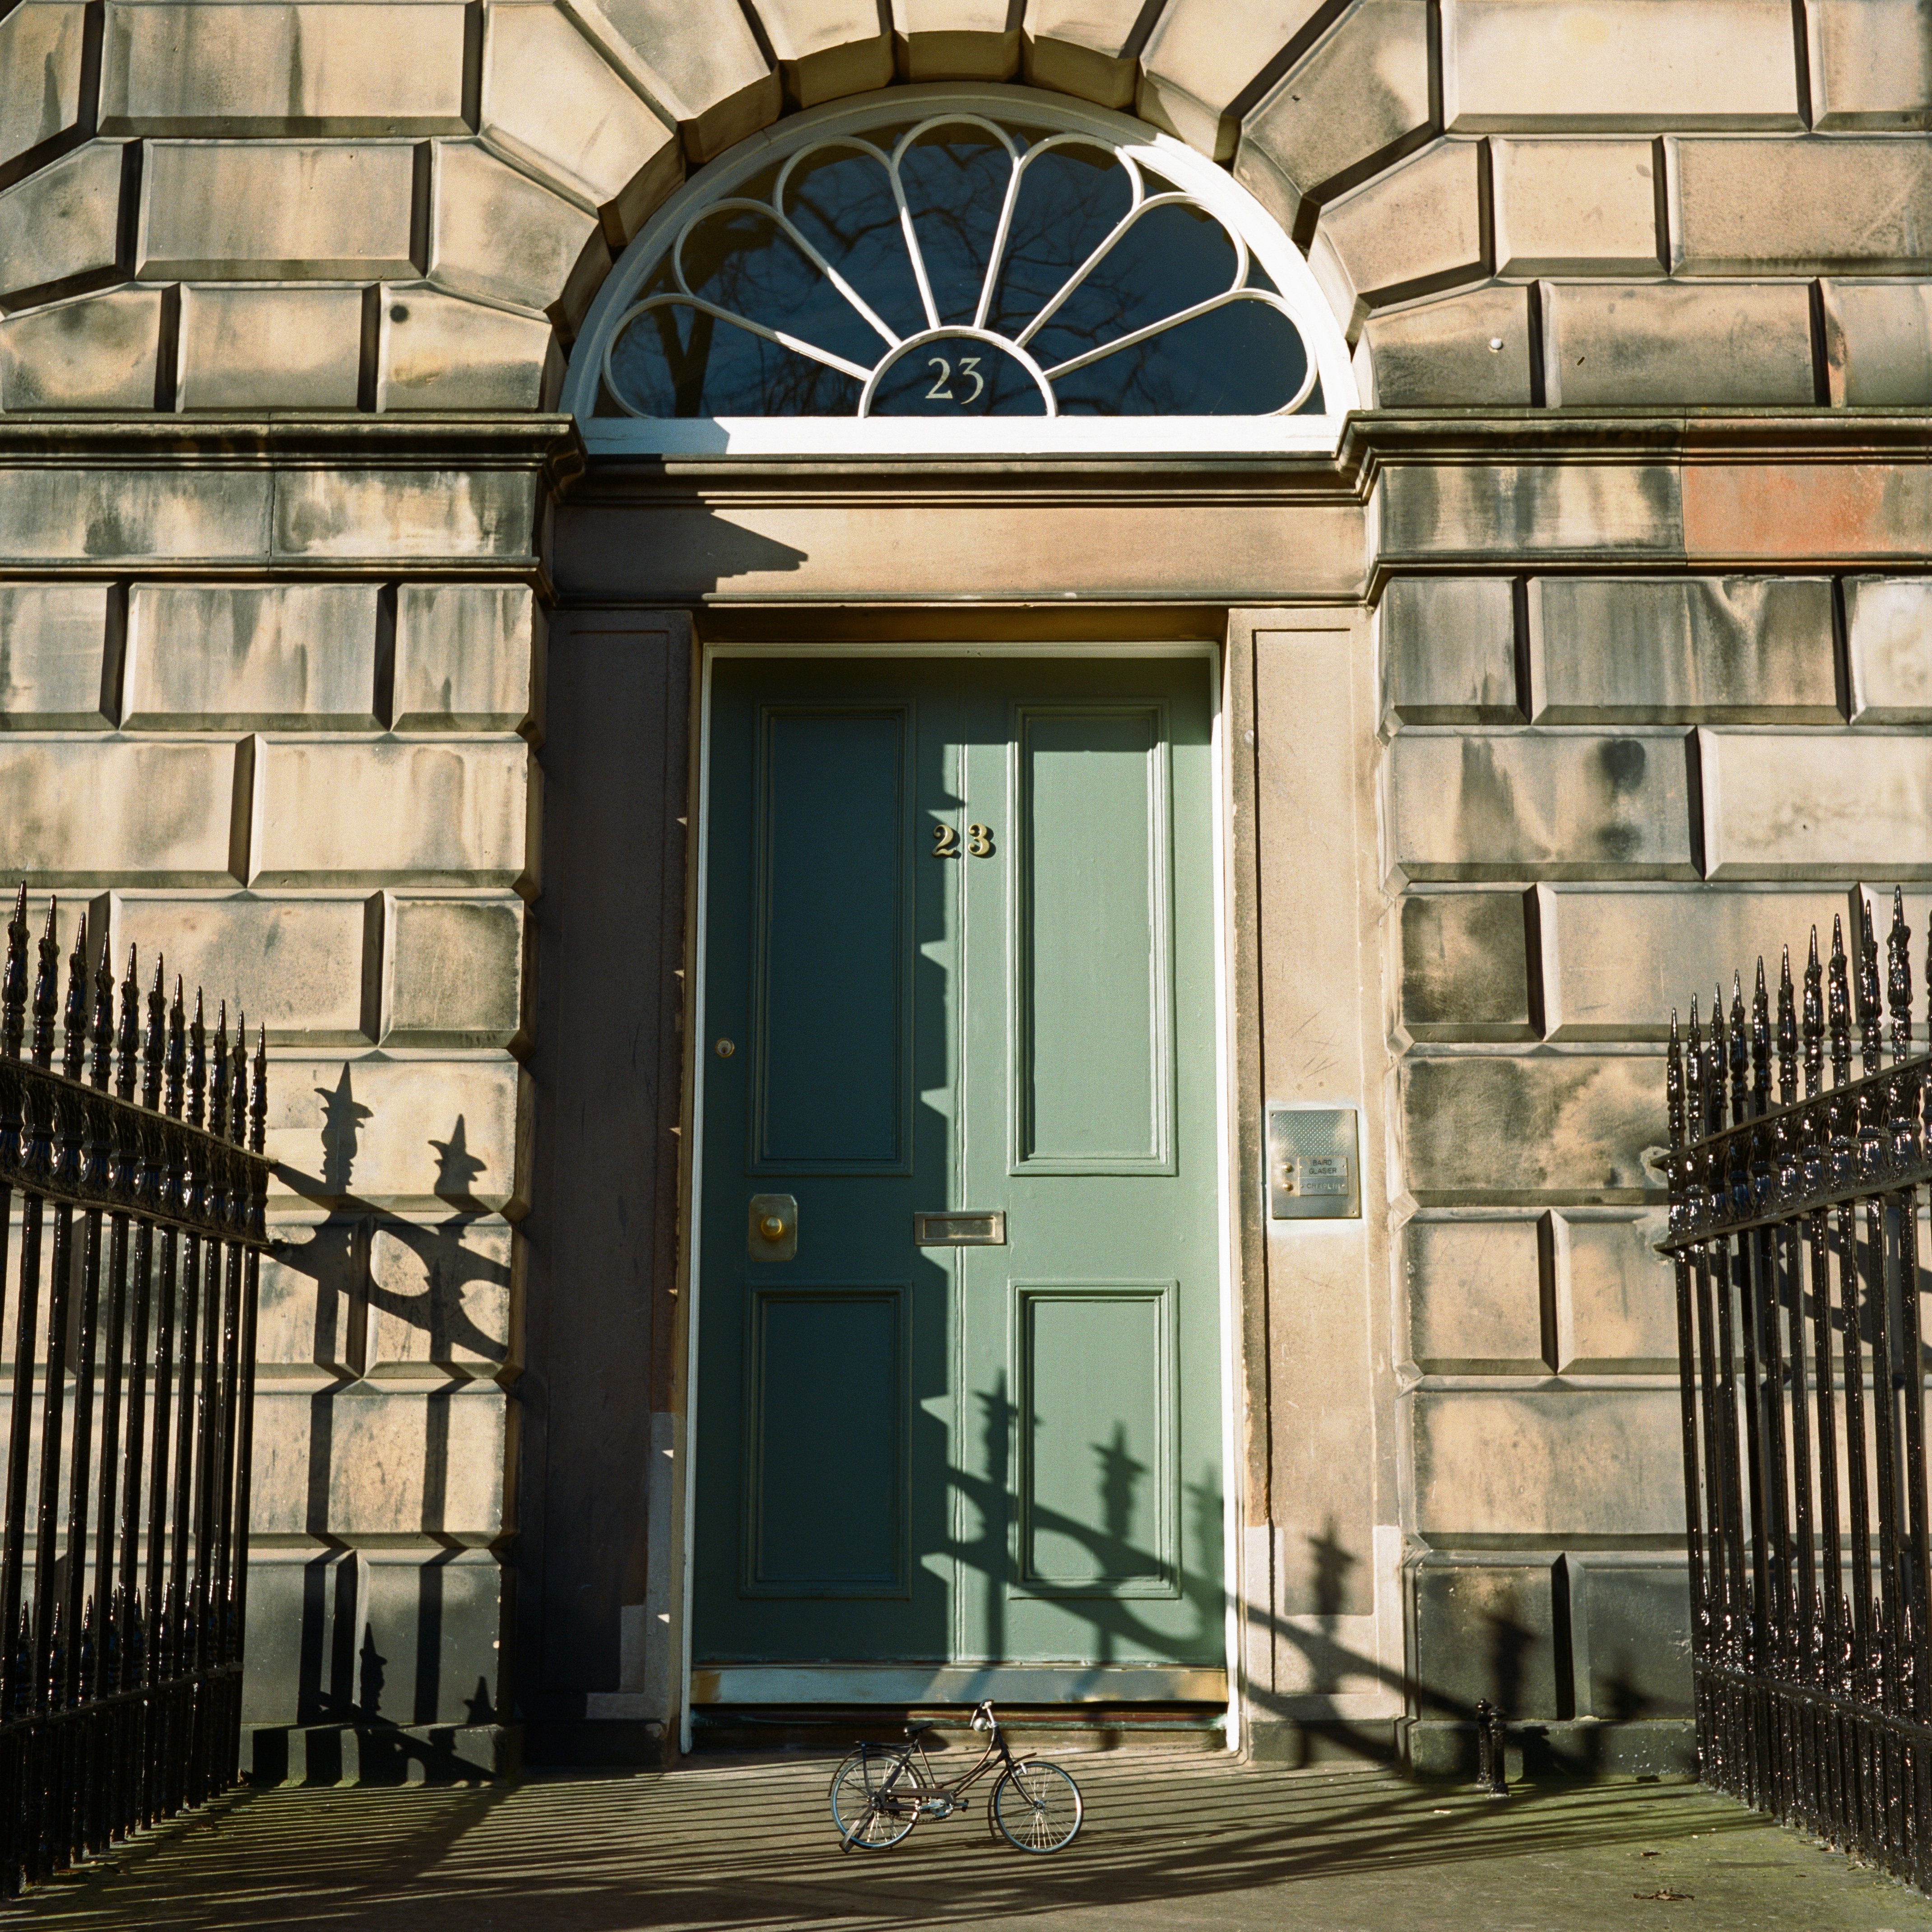
architecture, wood, window, arch, facade, door, interior design, iron, urban area, window covering